Sopwith Swallow

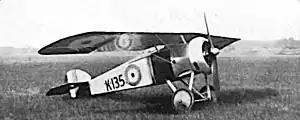

The Sopwith Swallow was a British parasol wing fighter aircraft of the First World War. A single example was built, but it saw no production, offering no performance advantages over contemporary biplanes.